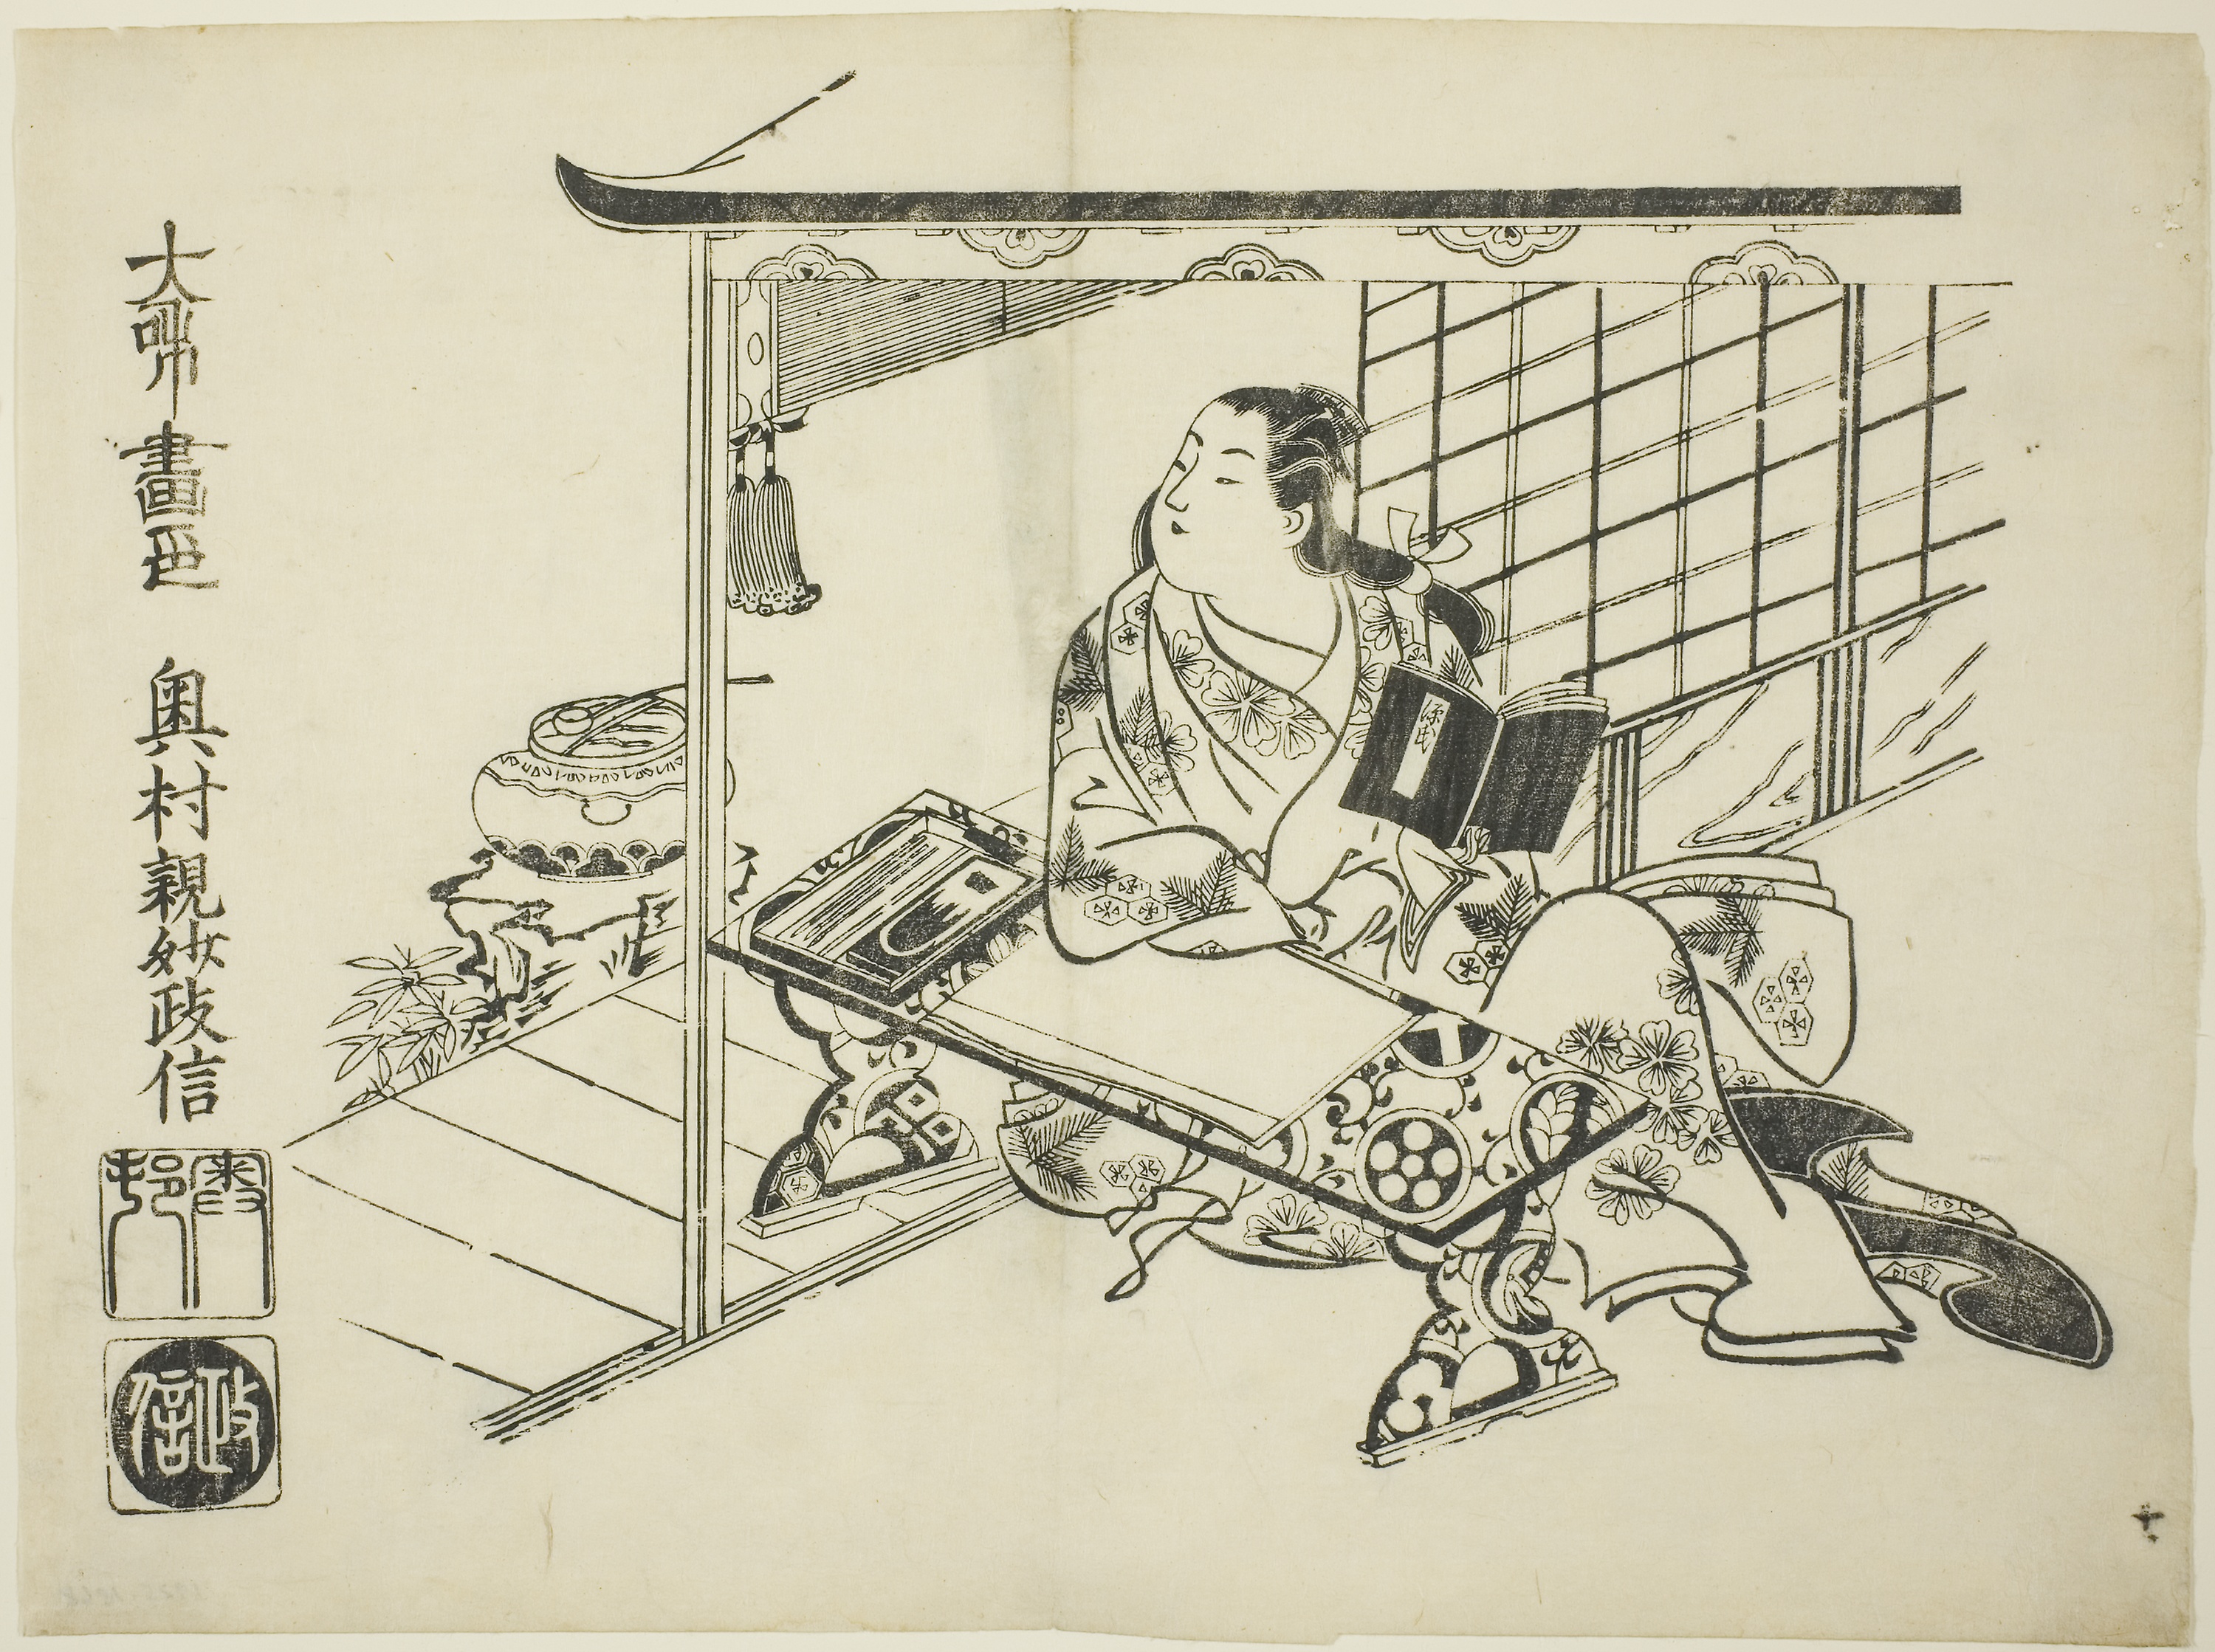
drawing, line art, art, sketch, illustration, artwork